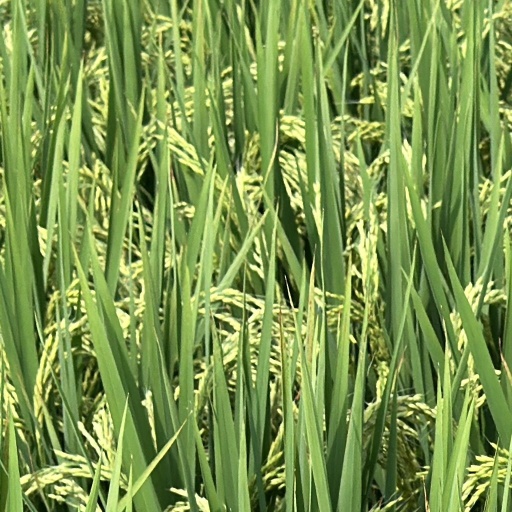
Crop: rice